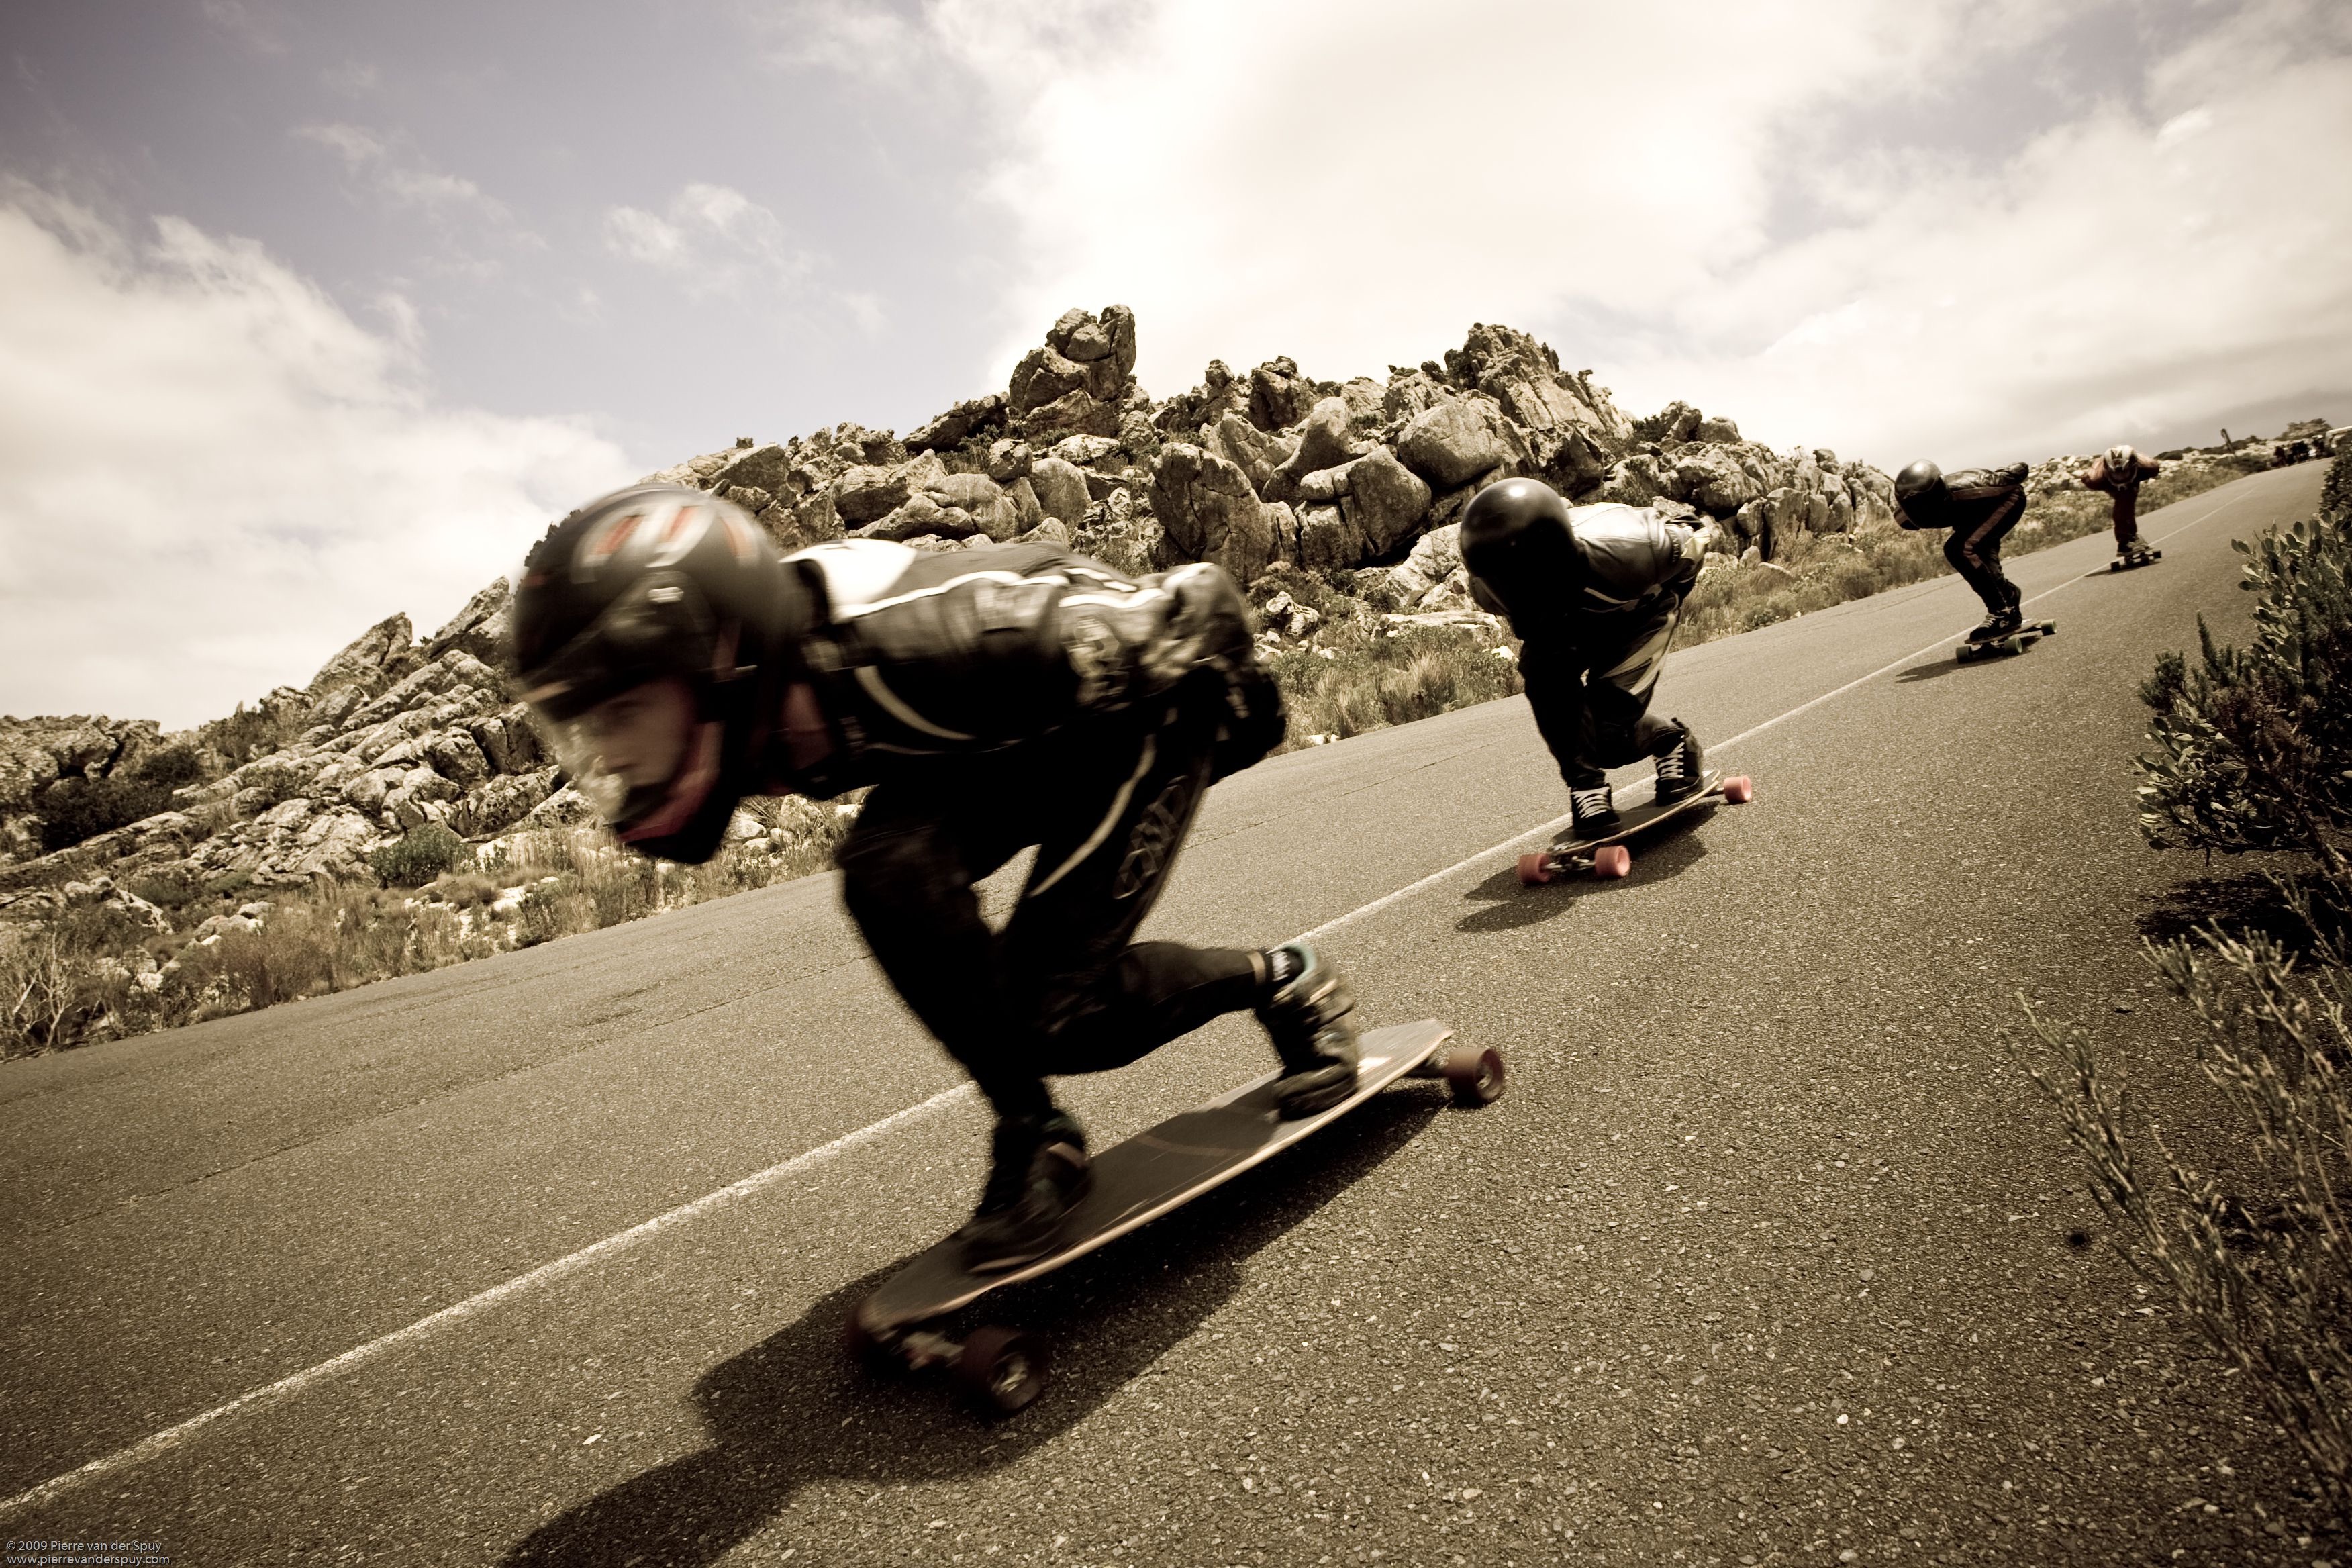
photography, skateboard, skateboarding, recreation, extreme sport, sports equipment, longboard, sports, outdoor recreation, skateboarding equipment and supplies, boardsport, longboarding